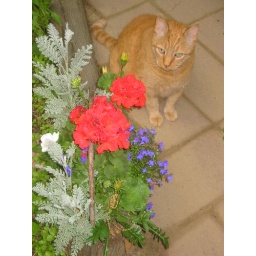
Tounces looks on as the flowers in the basket grow beautifully.